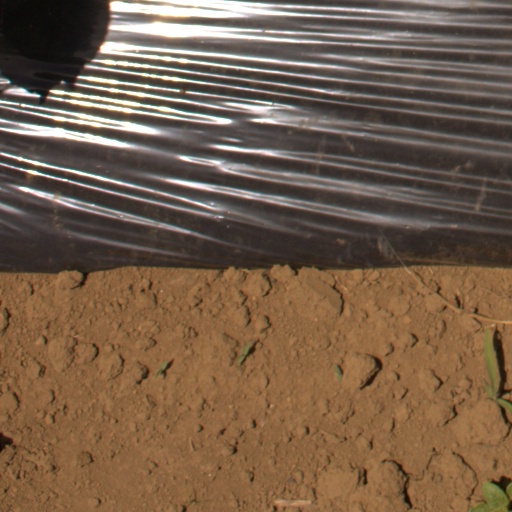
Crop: Jerusalem artichoke